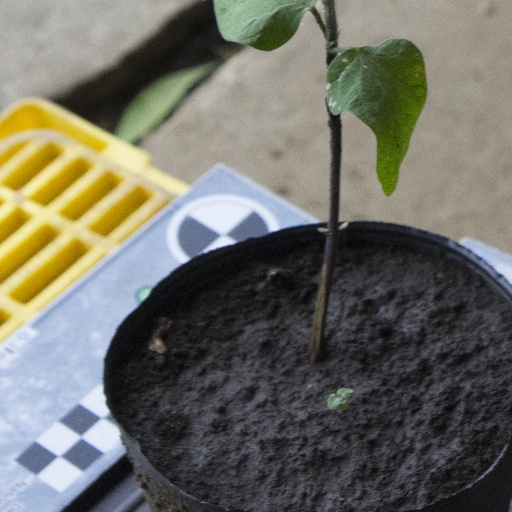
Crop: soybean